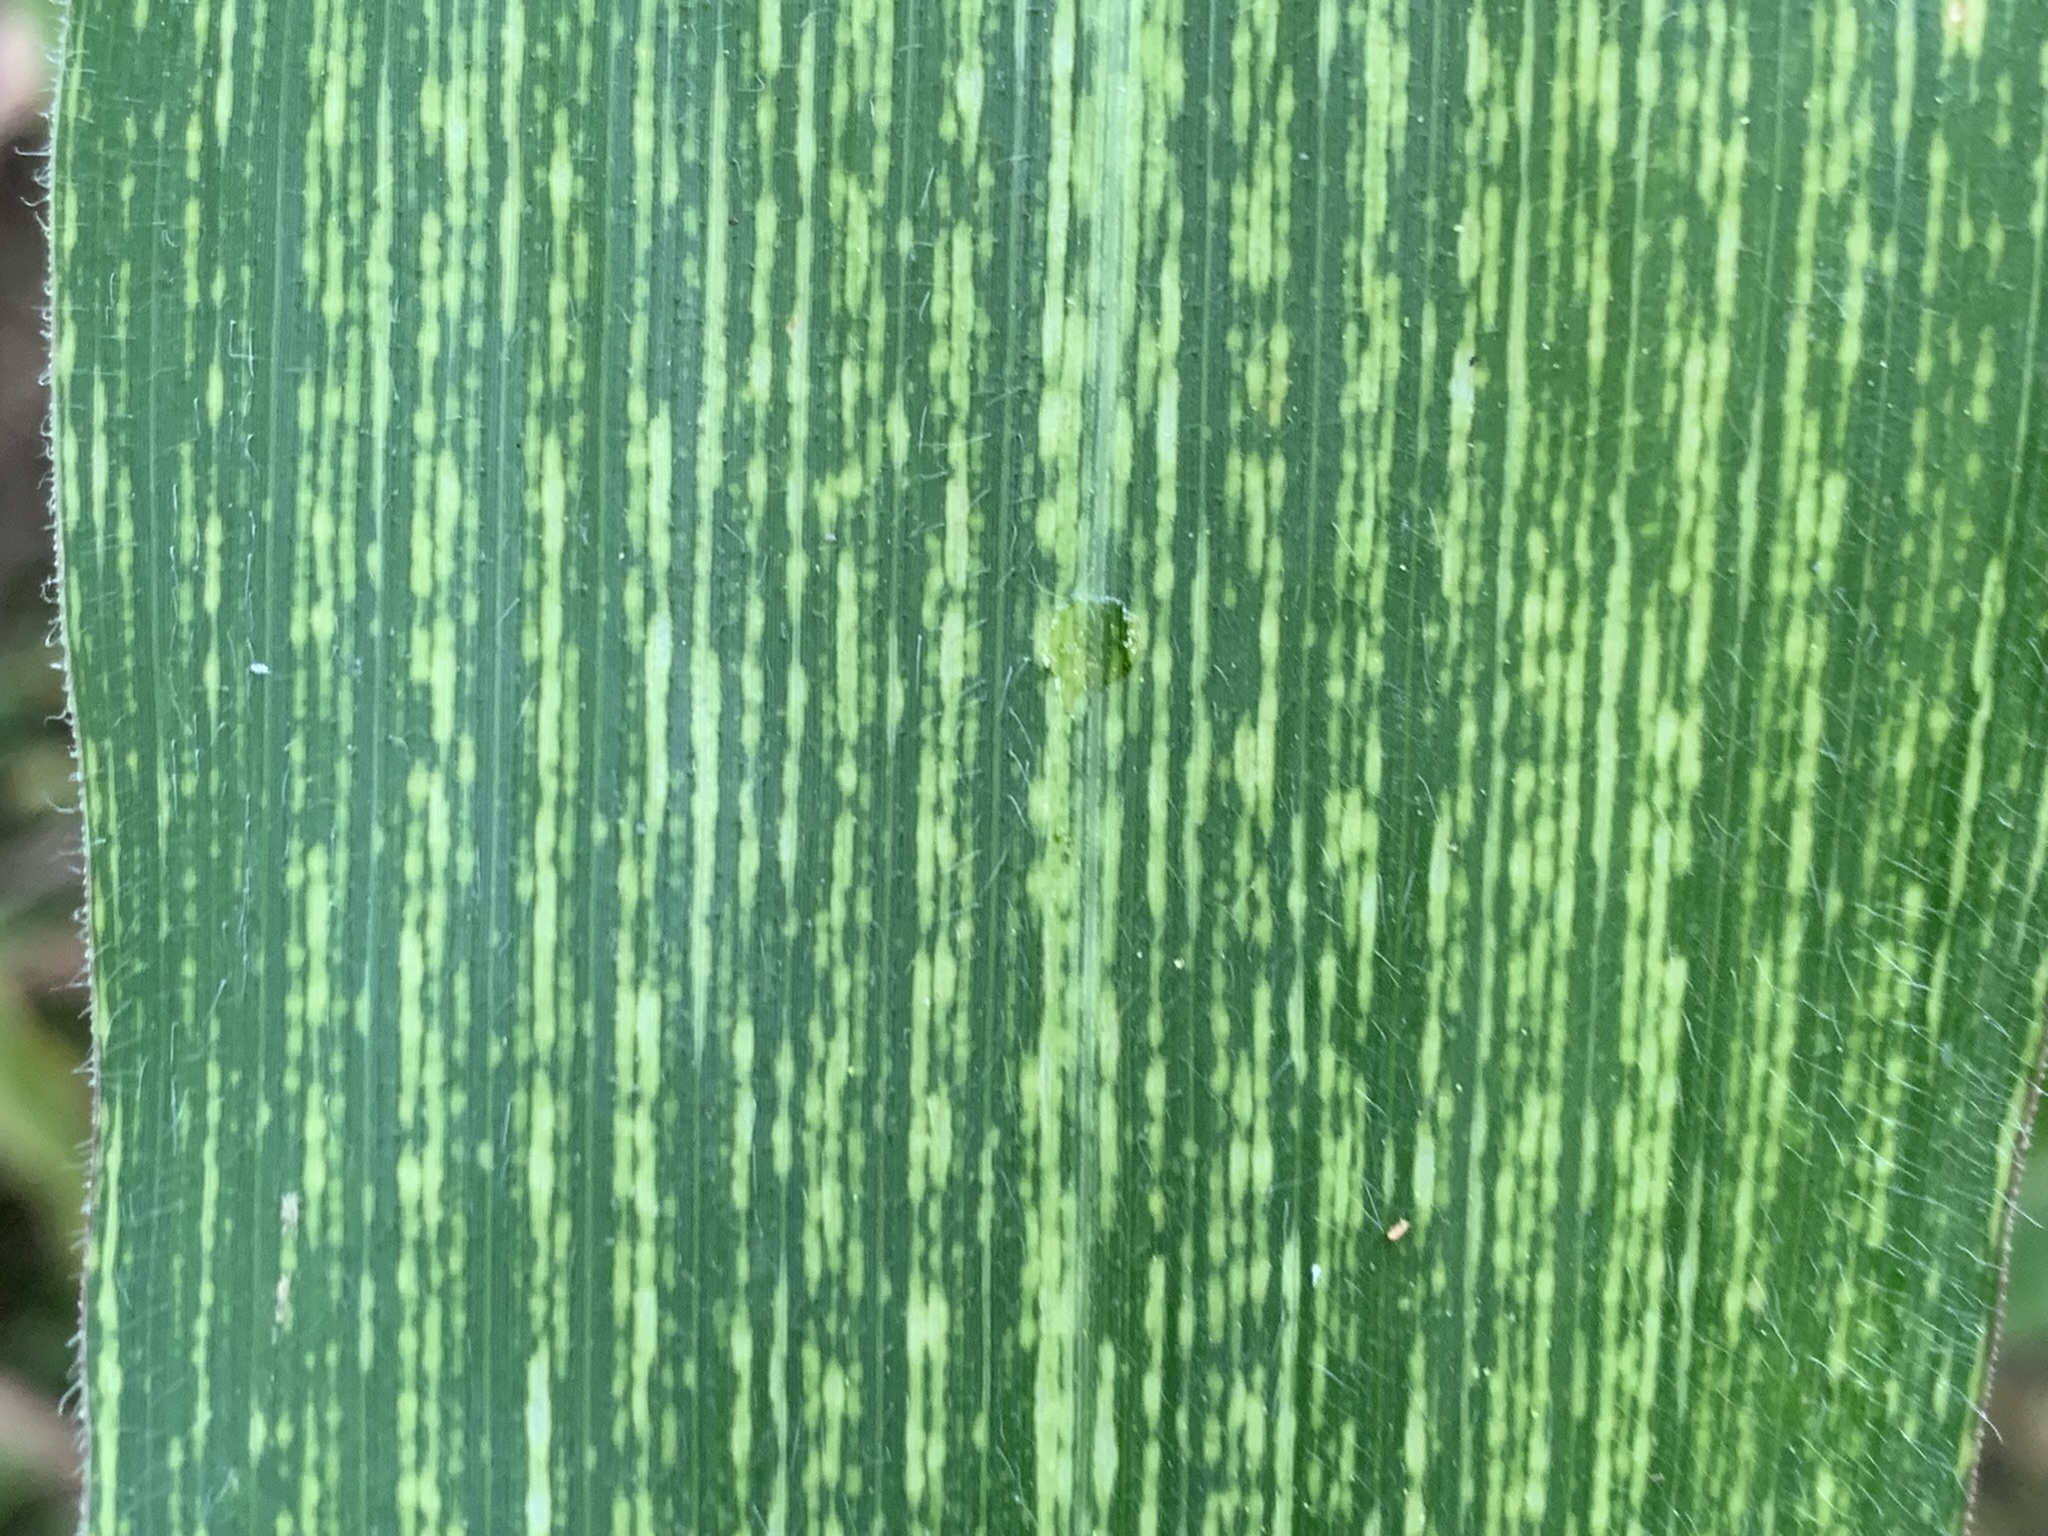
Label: MSV